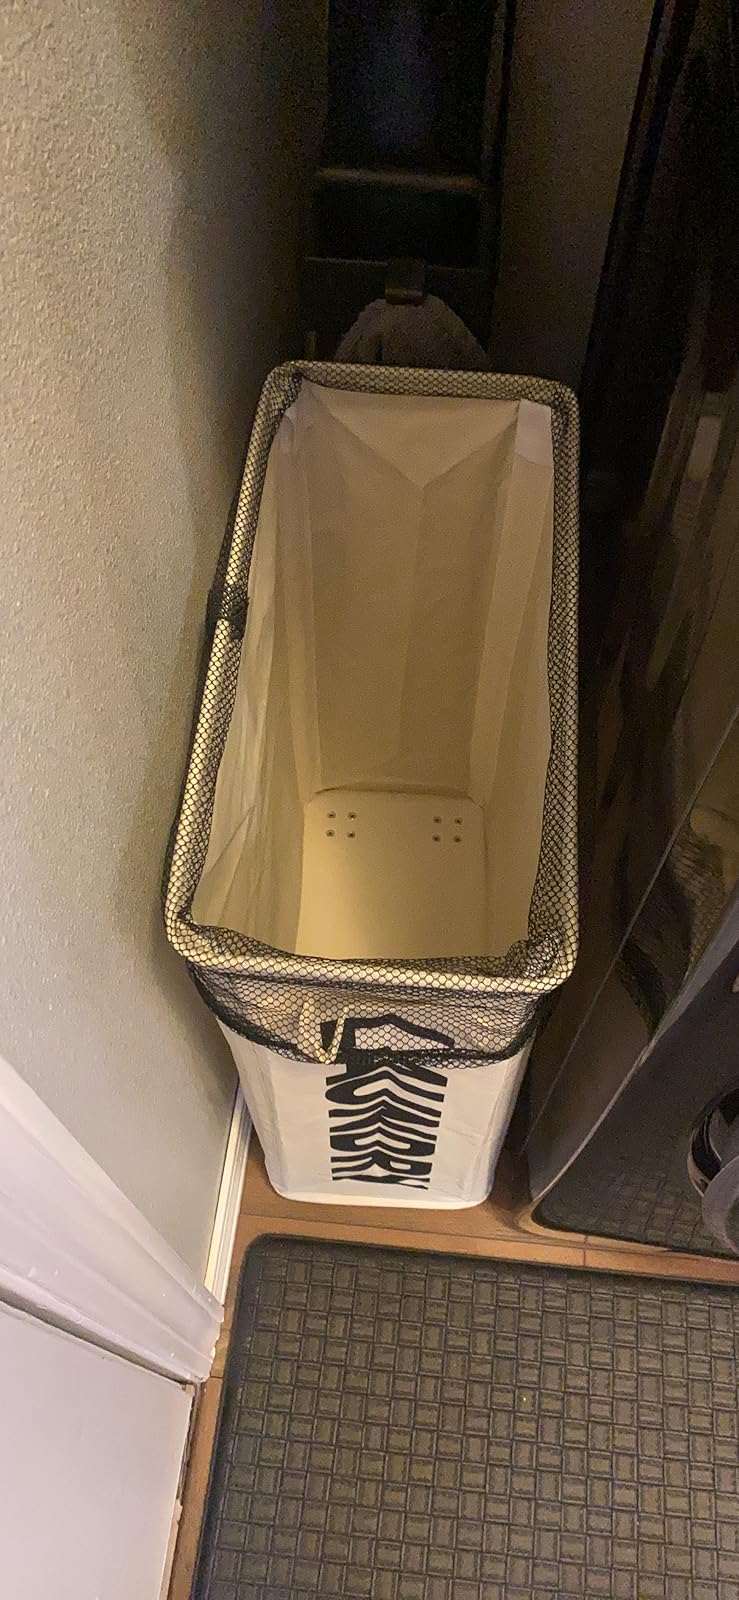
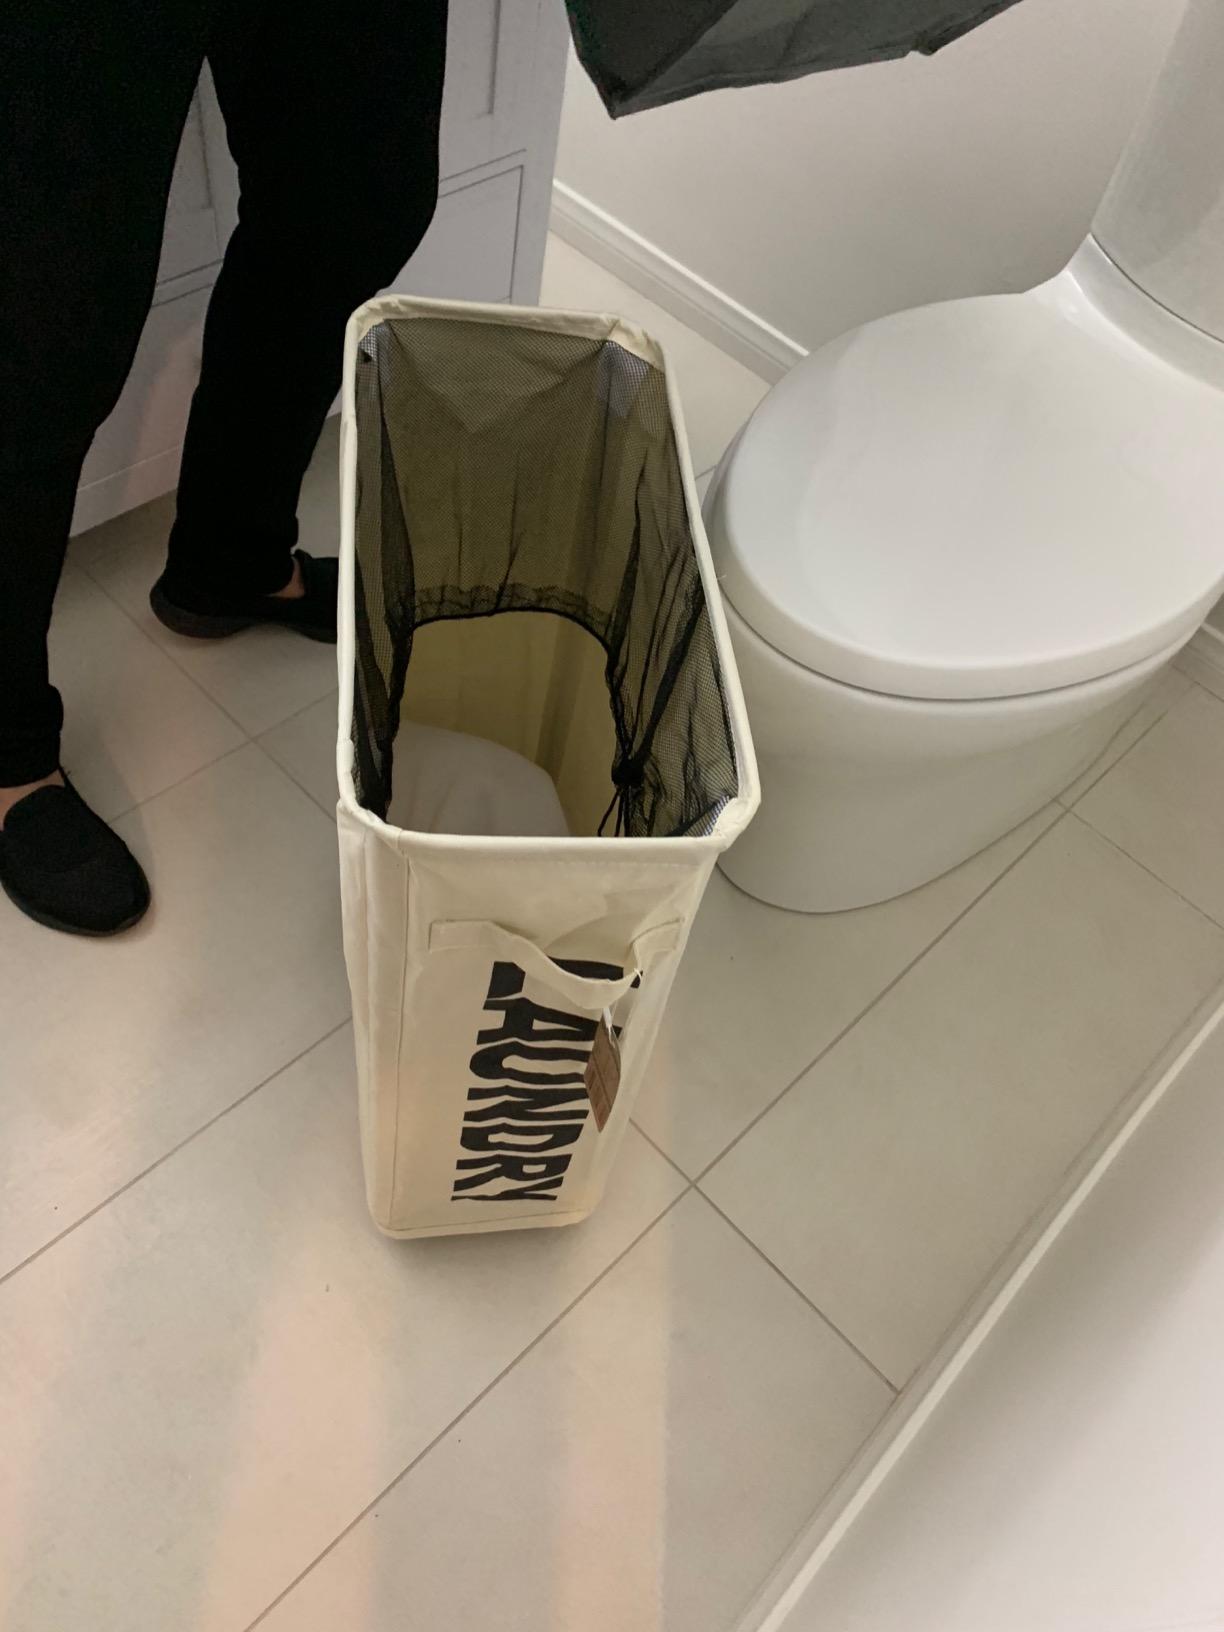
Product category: items_hamper
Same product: yes